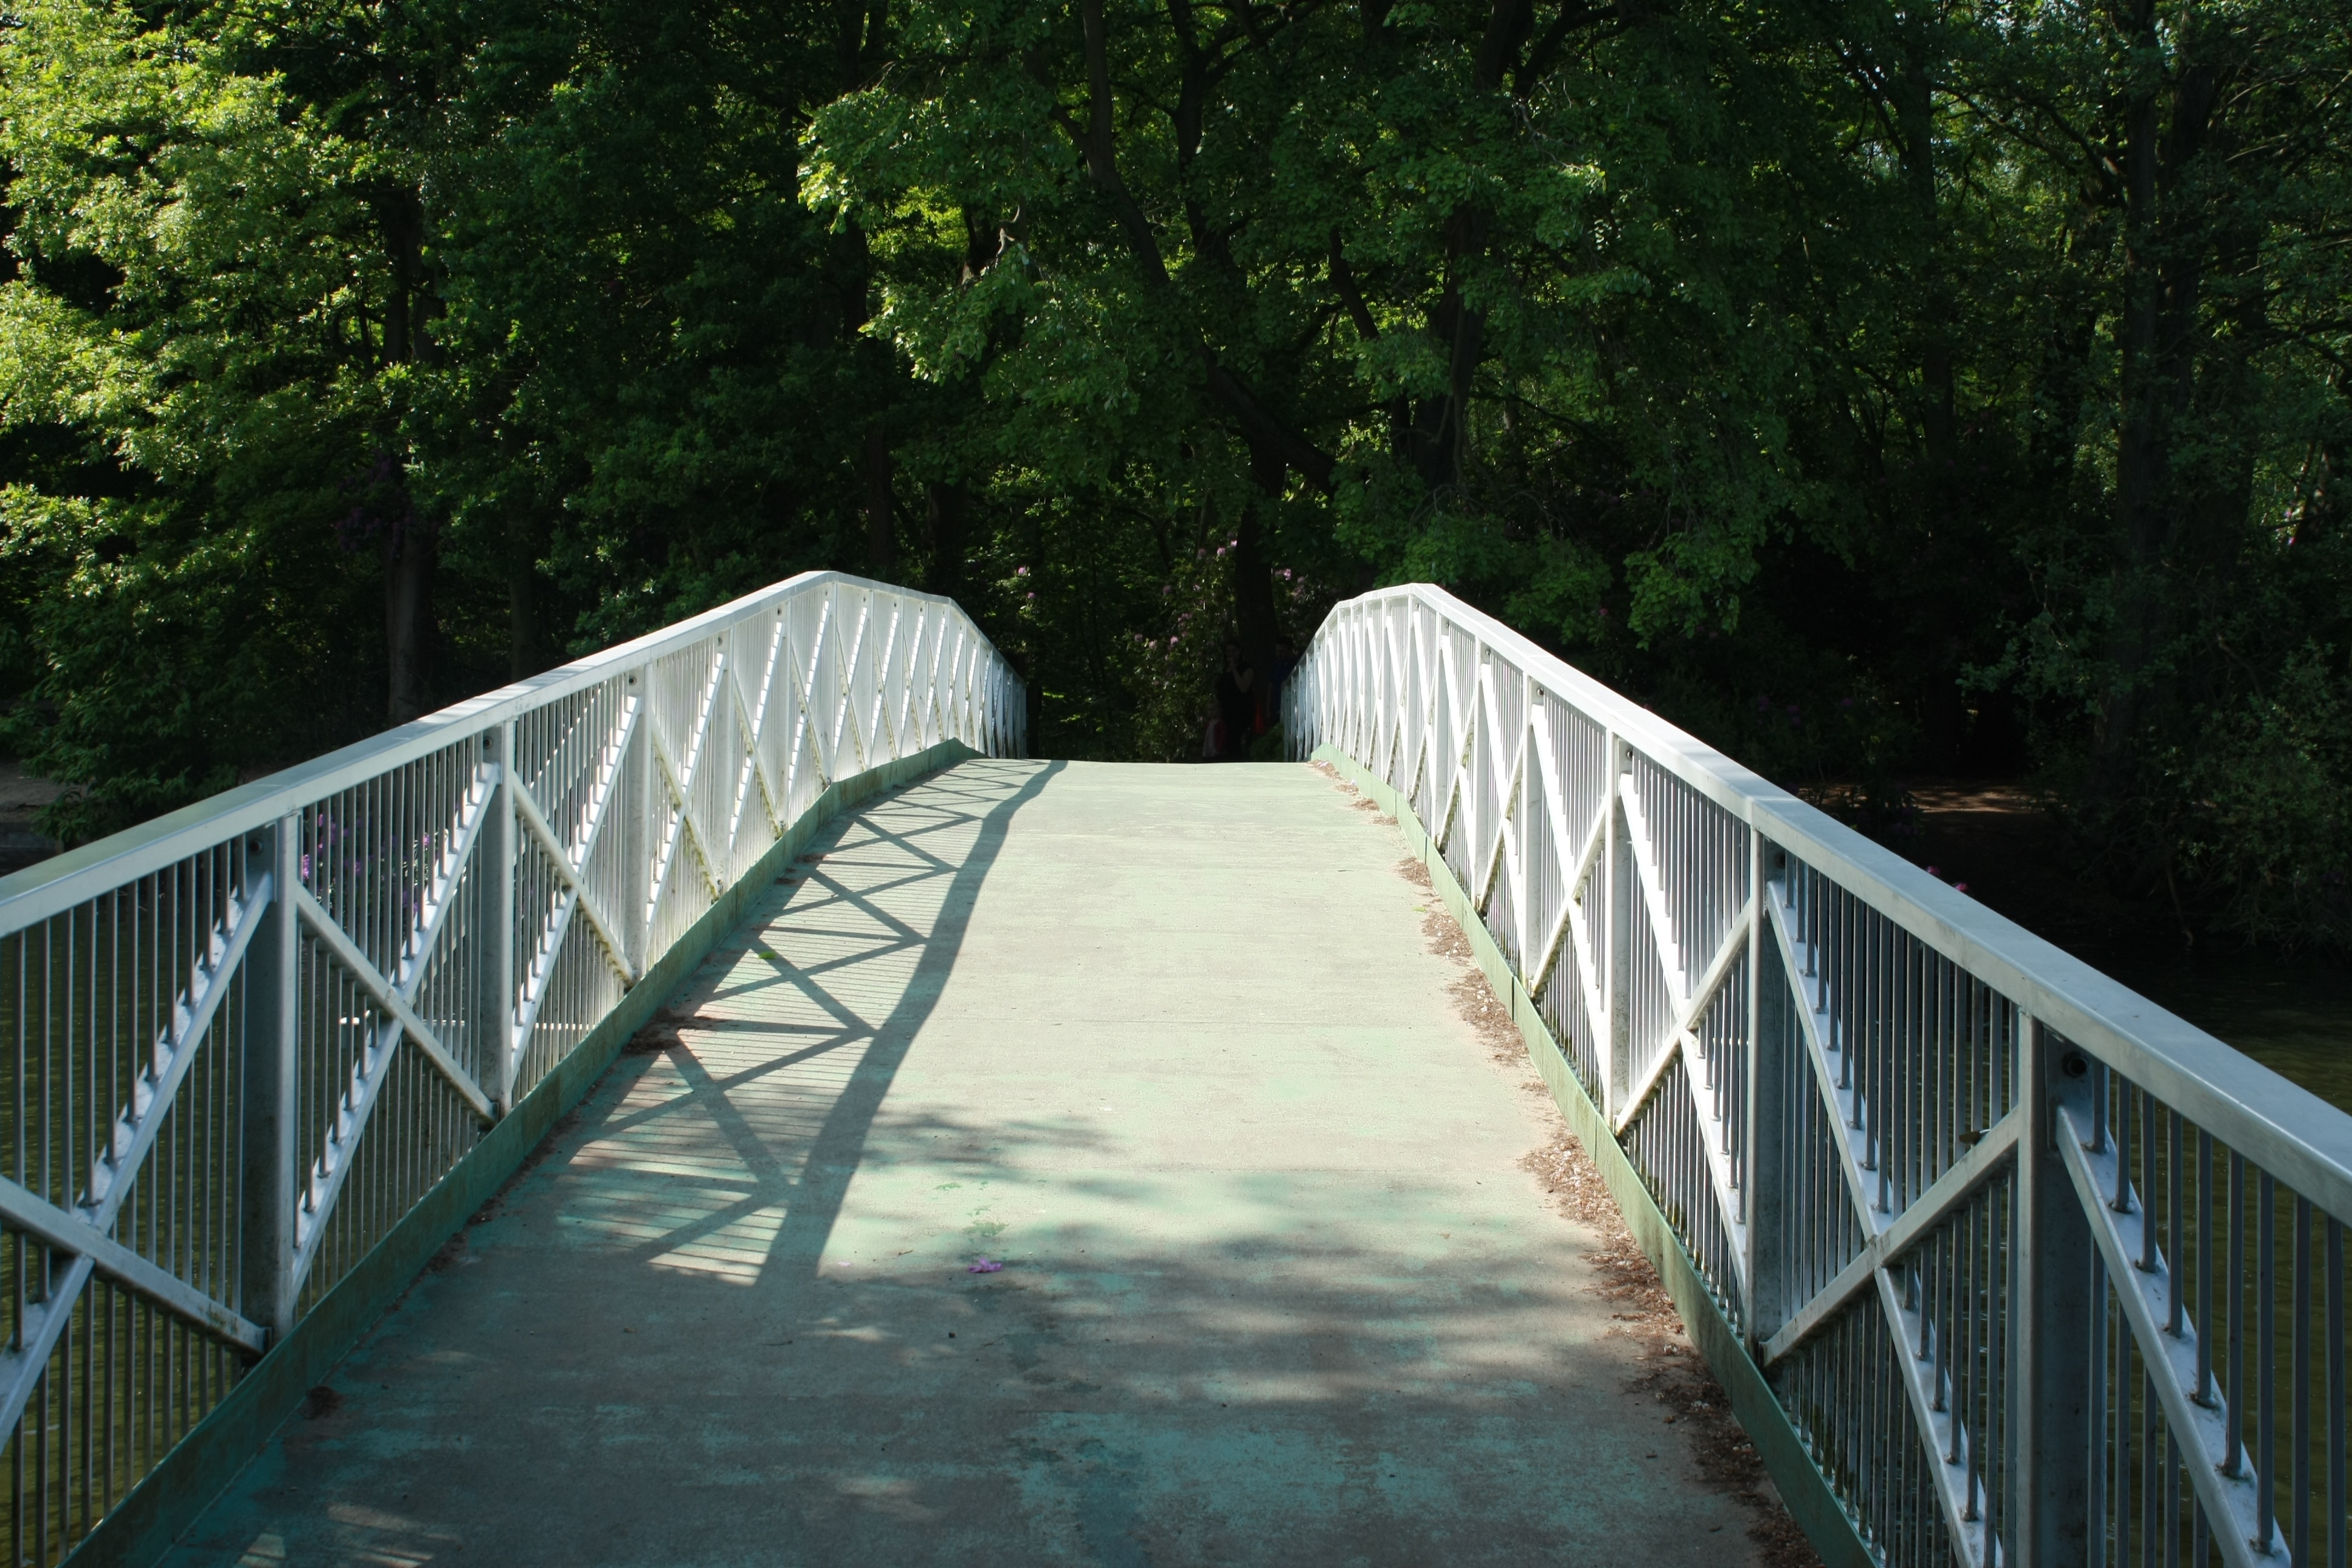
bridge, building, walkway, park, outdoor structure